Sadomania

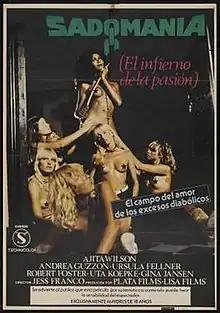
Italian theatrical release poster

Sadomania (El infierno de la pasión) is a 1981 West German-Spanish women in prison film directed by Jesús Franco, starring Ajita Wilson. It was also released as Hellhole Women, Prisoners of the Flesh and Sadomania: The Hell of Passion. The German version (Sadomania – Hölle der Lust) was cut and features a completely different soundtrack